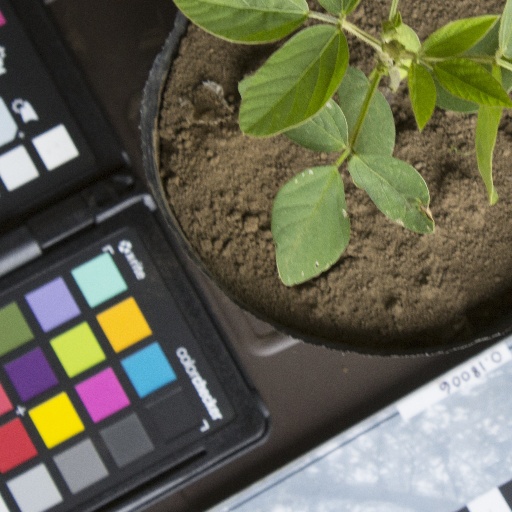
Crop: soybean